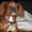
Label: dog